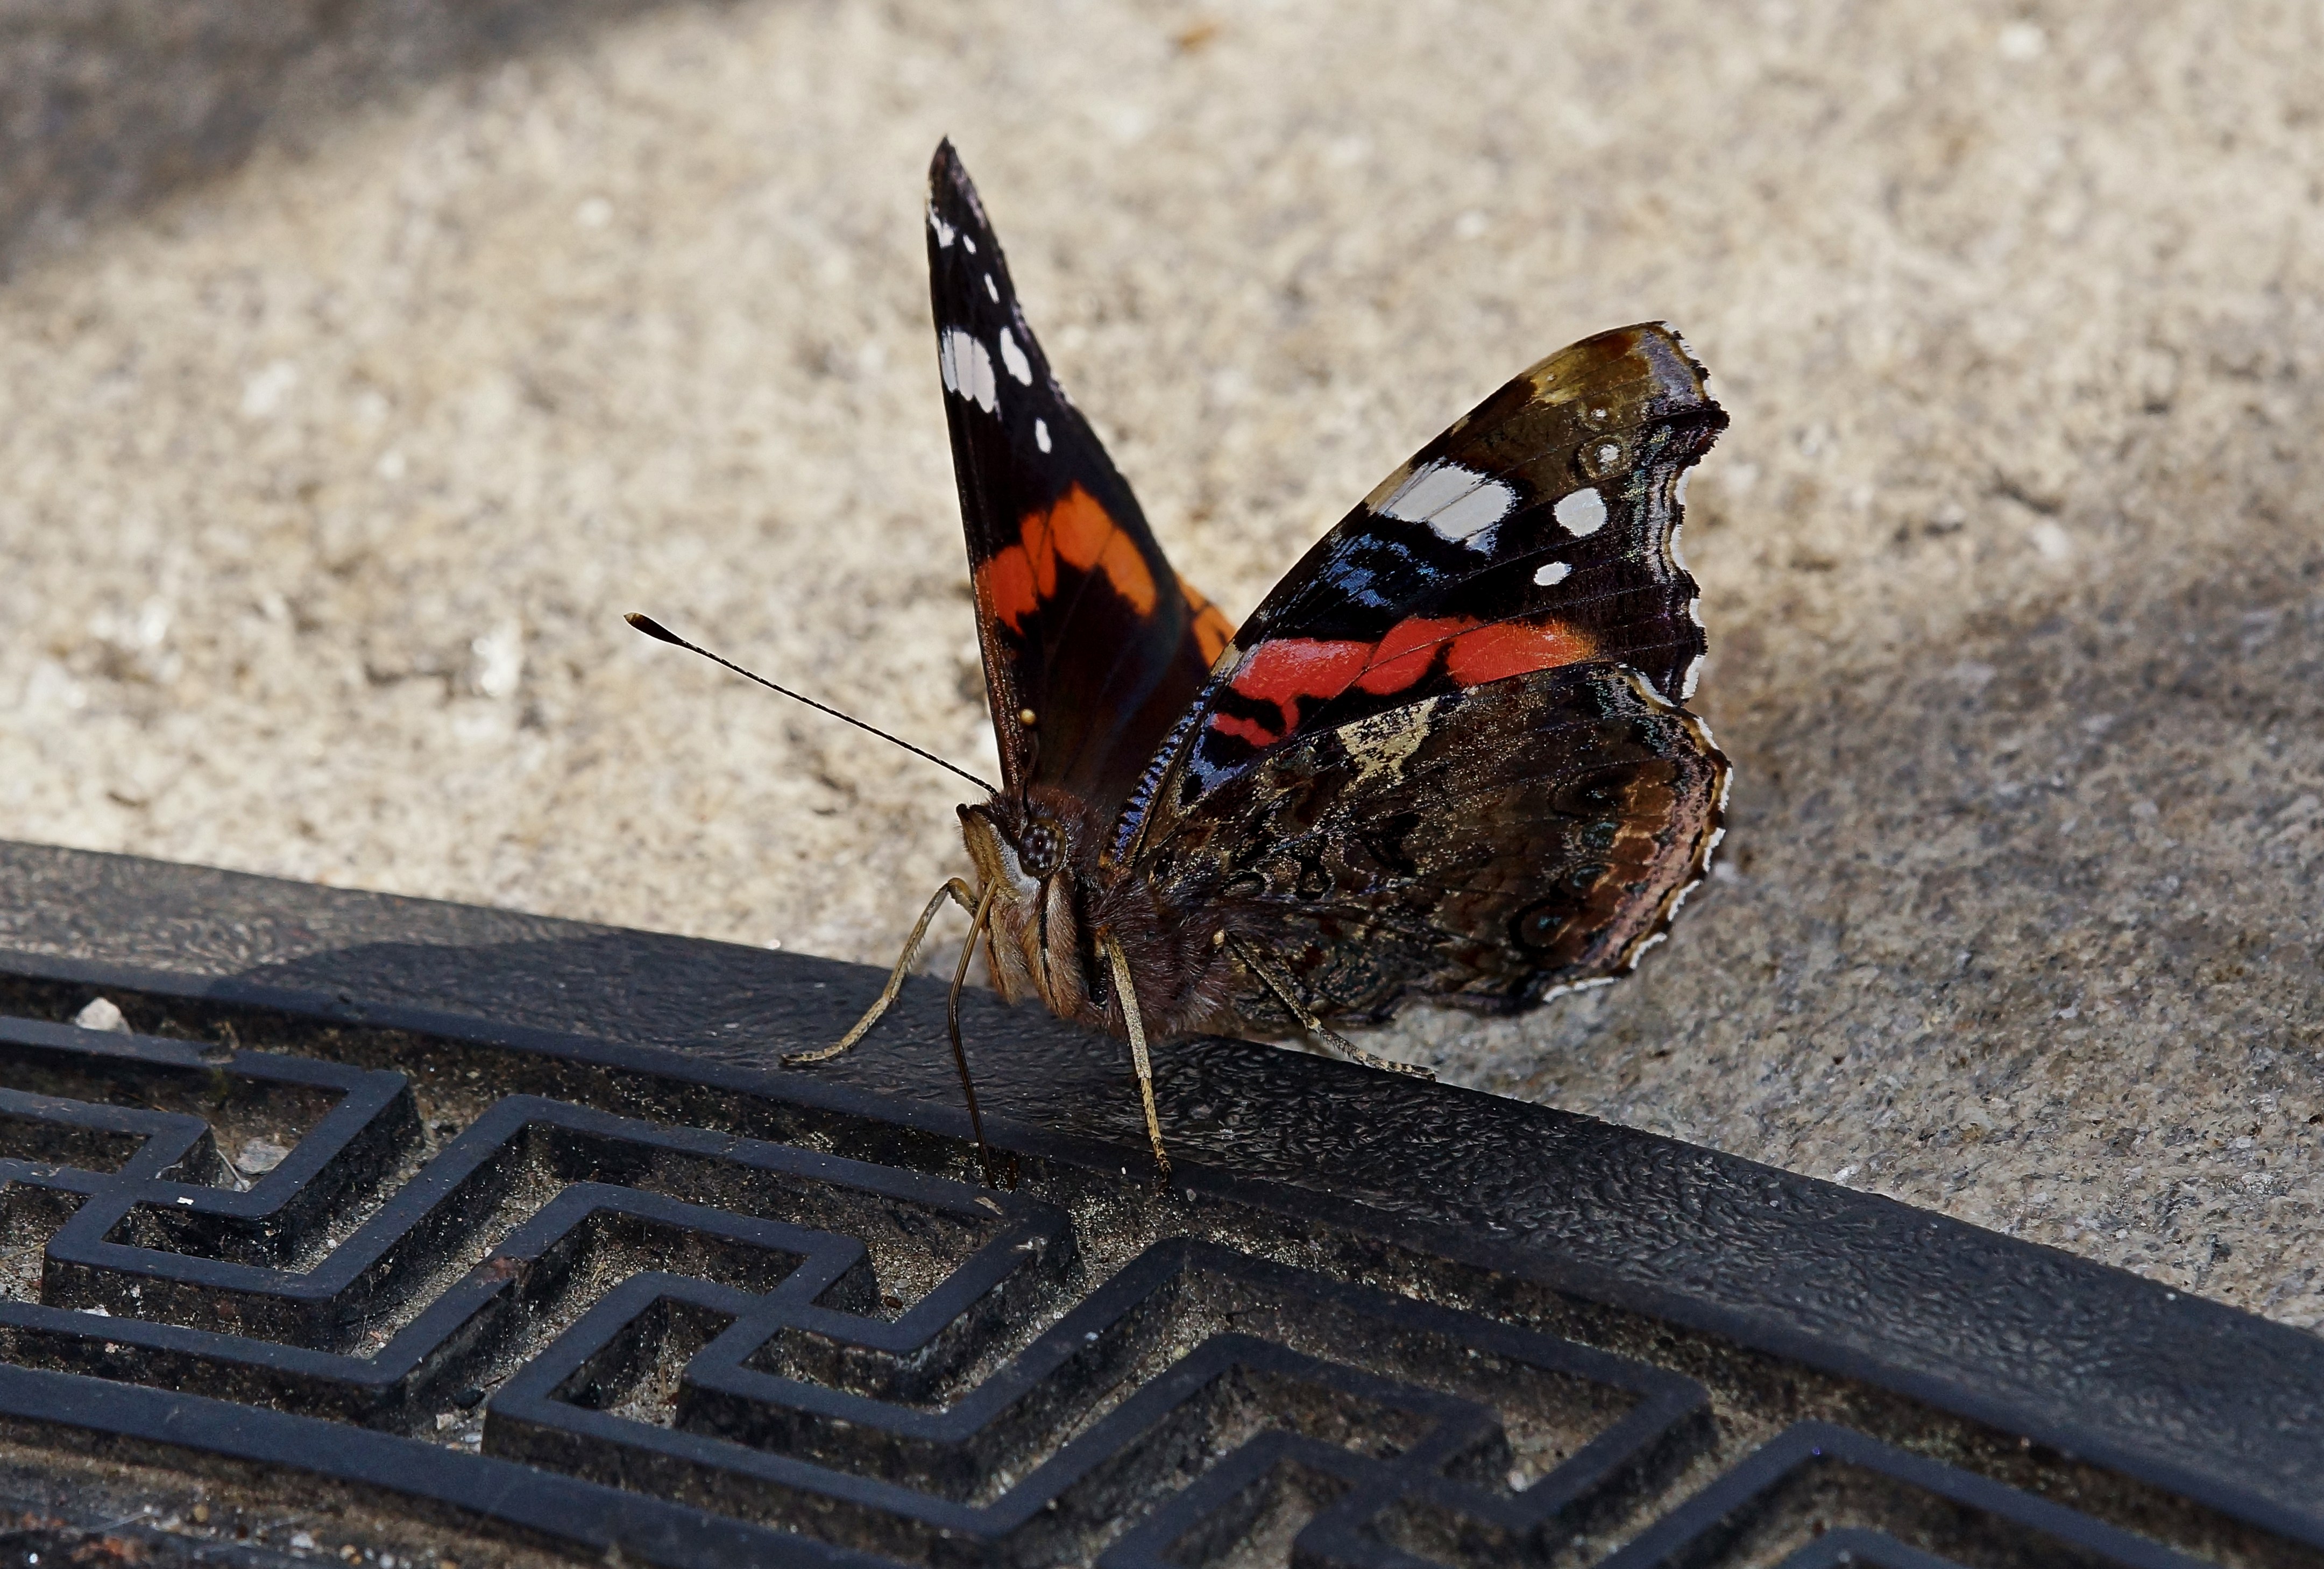
nature, wing, photo, insect, macro, butterfly, fauna, invertebrate, animals, naturaleza, butterflies, a77, g, ggl1, gaby1, xovesphoto, animales, mariposas, sonya77, gphoto, xelodegalicia, sonya77v, tamron180mmmacro, macro photography, arthropod, gabrielcoru a, moths and butterflies